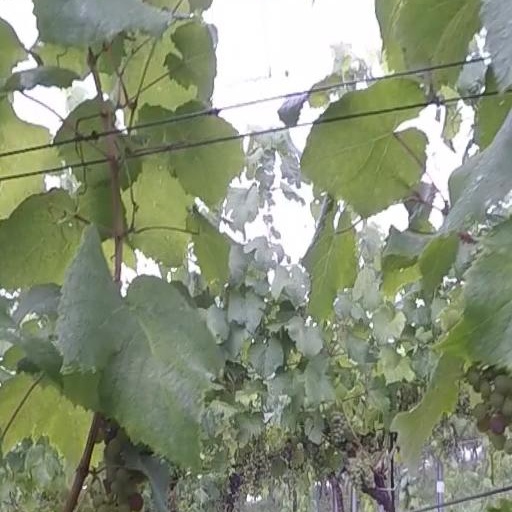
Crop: grape